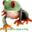
Label: frog